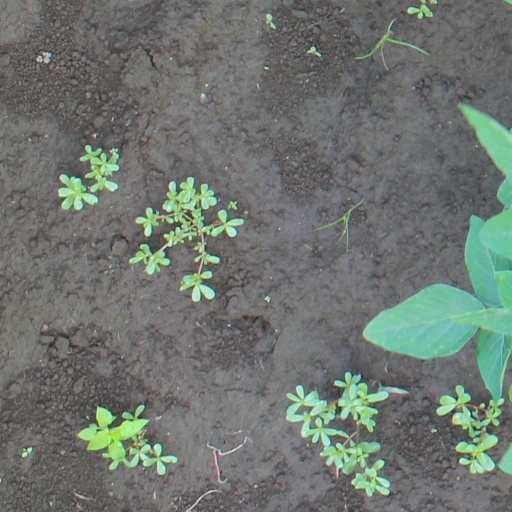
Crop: soybean